Julien Cardy

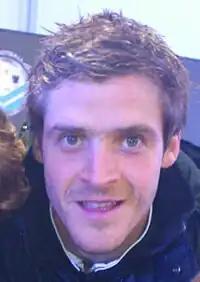
Cardy in 2012

Julien Cardy (born 29 September 1981) is a French former professional footballer who played as a midfielder for Toulouse FC, FC Metz, Tours FC, AC Arles-Avignon, and En Avant de Guingamp.